National Gallery of Slovenia

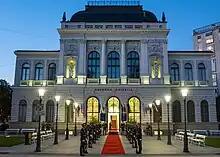
The National Gallery hosts the opening ceremony of the 2019 NATO Military Committee Conference

The present building was built in 1896, during the administration of Mayor Ivan Hribar, whose ambition was to transform Ljubljana into a representative capital of all the Slovene Lands. It was designed by the Czech architect František Škabrout and was first used as a Slovenian cultural center ("Narodni dom") as the central seat of various cultural associations of national importance. The building stands near Tivoli Park and was completely renovated in 2013-2016.